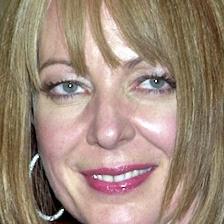
Label: faces